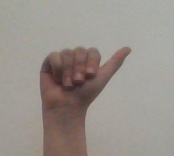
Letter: dhad